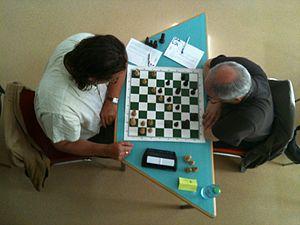
Club des Cavaliers Fous Championnat Suisse d'Echecs / Geneva
Le classement Elo est un système d’évaluation comparatif du niveau de jeu des joueurs d’échecs, de go ou d’autres jeux en un contre un.